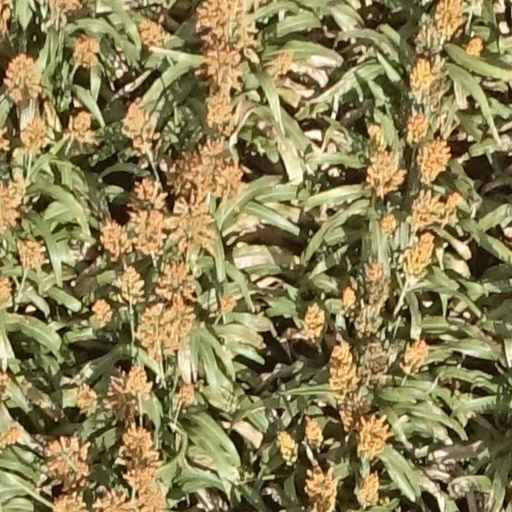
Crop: sorghum